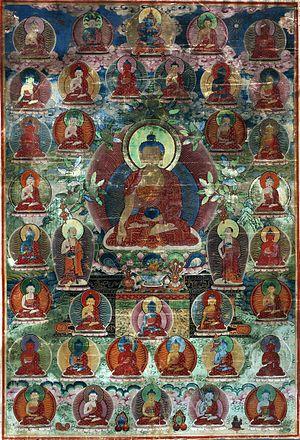
Moggallāna, Mahā Moggallāna ou Mahāmaudgalyāyana, nom personnel Kolita, était le second en titre des dix principaux disciples du Bouddha, premier pour les pouvoirs surnaturels de siddhi, et l’un des précepteurs de son fils Rahula. Né dans une famille brahmane, il fut tout d’abord avec Sariputta, ami d’enfance et premier disciple, ascète de l’école paribbajaka dirigée par le sceptique Sanjaya Belatthiputta. Un poème religieux du Theragata lui est attribué. Il est connu dans le courant mahayana essentiellement à travers l'Ullambana Sutra qui relate comment il sauva sa mère de l’enfer.
Dans le bouddhisme theravâda, arhat ou arhant ou Ougu ; tibétain : དགྲ་བཅོམ་པ།, Wylie : dgra bcom pa, THL : Drachompa, désigne le dernier échelon de la sagesse. Celui qui y est parvenu est un arhat. En sanskrit, le terme est le participe présent du verbe arh-, « mériter ». C'est donc proprement un « méritant ». Une étymologie populaire veut en faire un mot composé de ari-, « ennemi » et de la racine han-, « tuer ». Ce serait alors « vaincu l'ennemi », c'est-à-dire ici la cupidité, la colère et les illusions, l'ignorance. Cette étymologie a posteriori s'explique par une confusion possible avec un autre terme sanskrit, arihan-, qui est bien composé de ari- et han-.
Sāriputta, Śāriputra ou Shariputra, nom d’origine Upatissa, était le premier en titre des disciples du Bouddha, premier en sagesse et héritier spirituel, « général du dharma », selon les propres mots de Gautama. Il était aussi l’un des deux précepteurs de son fils Rahula. De nombreux discours du Sutta Pitaka lui sont attribués. Né dans une famille brahmane, il fut d’abord avec Moggallana, ami d’enfance et second disciple, ascète de l’école paribbajaka dirigée par le sceptique Sanjaya Belatthiputta.